Penrose's Almshouses

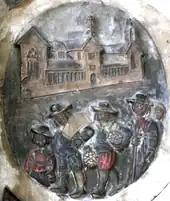
Depiction of Penrose's Almshouses on Beaple's monument

Between 1624 and 1627 Richard Beaple (1564-1643) and the four other co-executors of the will of his son-in-law John Penrose, Mayor of Barnstaple in 1620, built the large structure in Litchdon Street, Barnstaple, known today as Penrose's Almshouses. It consists of a cobbled courtyard around which are twenty almshouses, for forty poor residents, with chapel and board room and vegetable gardens behind. A small coloured relief-sculpted depiction of these almshouses with a group of four poor inmates (with a woman, perhaps a wife, behind), within a roundel survives on the right side of Richard Beaple's monument in St Peter's Church, to match one on the left side depicting a merchant pointing to a treasure chest with three sailing ships on the sea behind.